Incrocio Manzoni

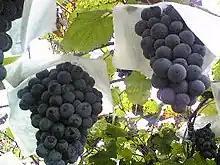
Black Muscat, one of the parent varieties of Manzoni Moscato.

Manzoni Moscato is a red grape variety that is a crossing of Muscat Hamburg (also known as Black Muscat) and Raboso Piave created through a series of trials between 1930 and 1935. It is also known under the synonyms Incrocio Manzoni 13.0.25 and Manzoni 13.0.25.